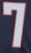
Number: 7